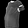
Label: T - shirt / top